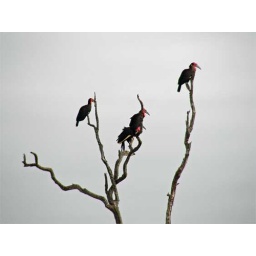
This group of ground hornbills perched in this dead leadwood tree and chanted to the sunrise.